Petr Losman

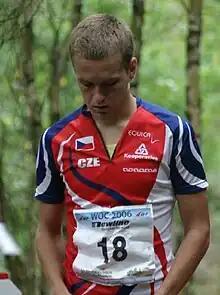
Losman at WOC 2006 (Long Final)

Petr Losman (born 31 October 1979) is a Czech orienteering competitor.